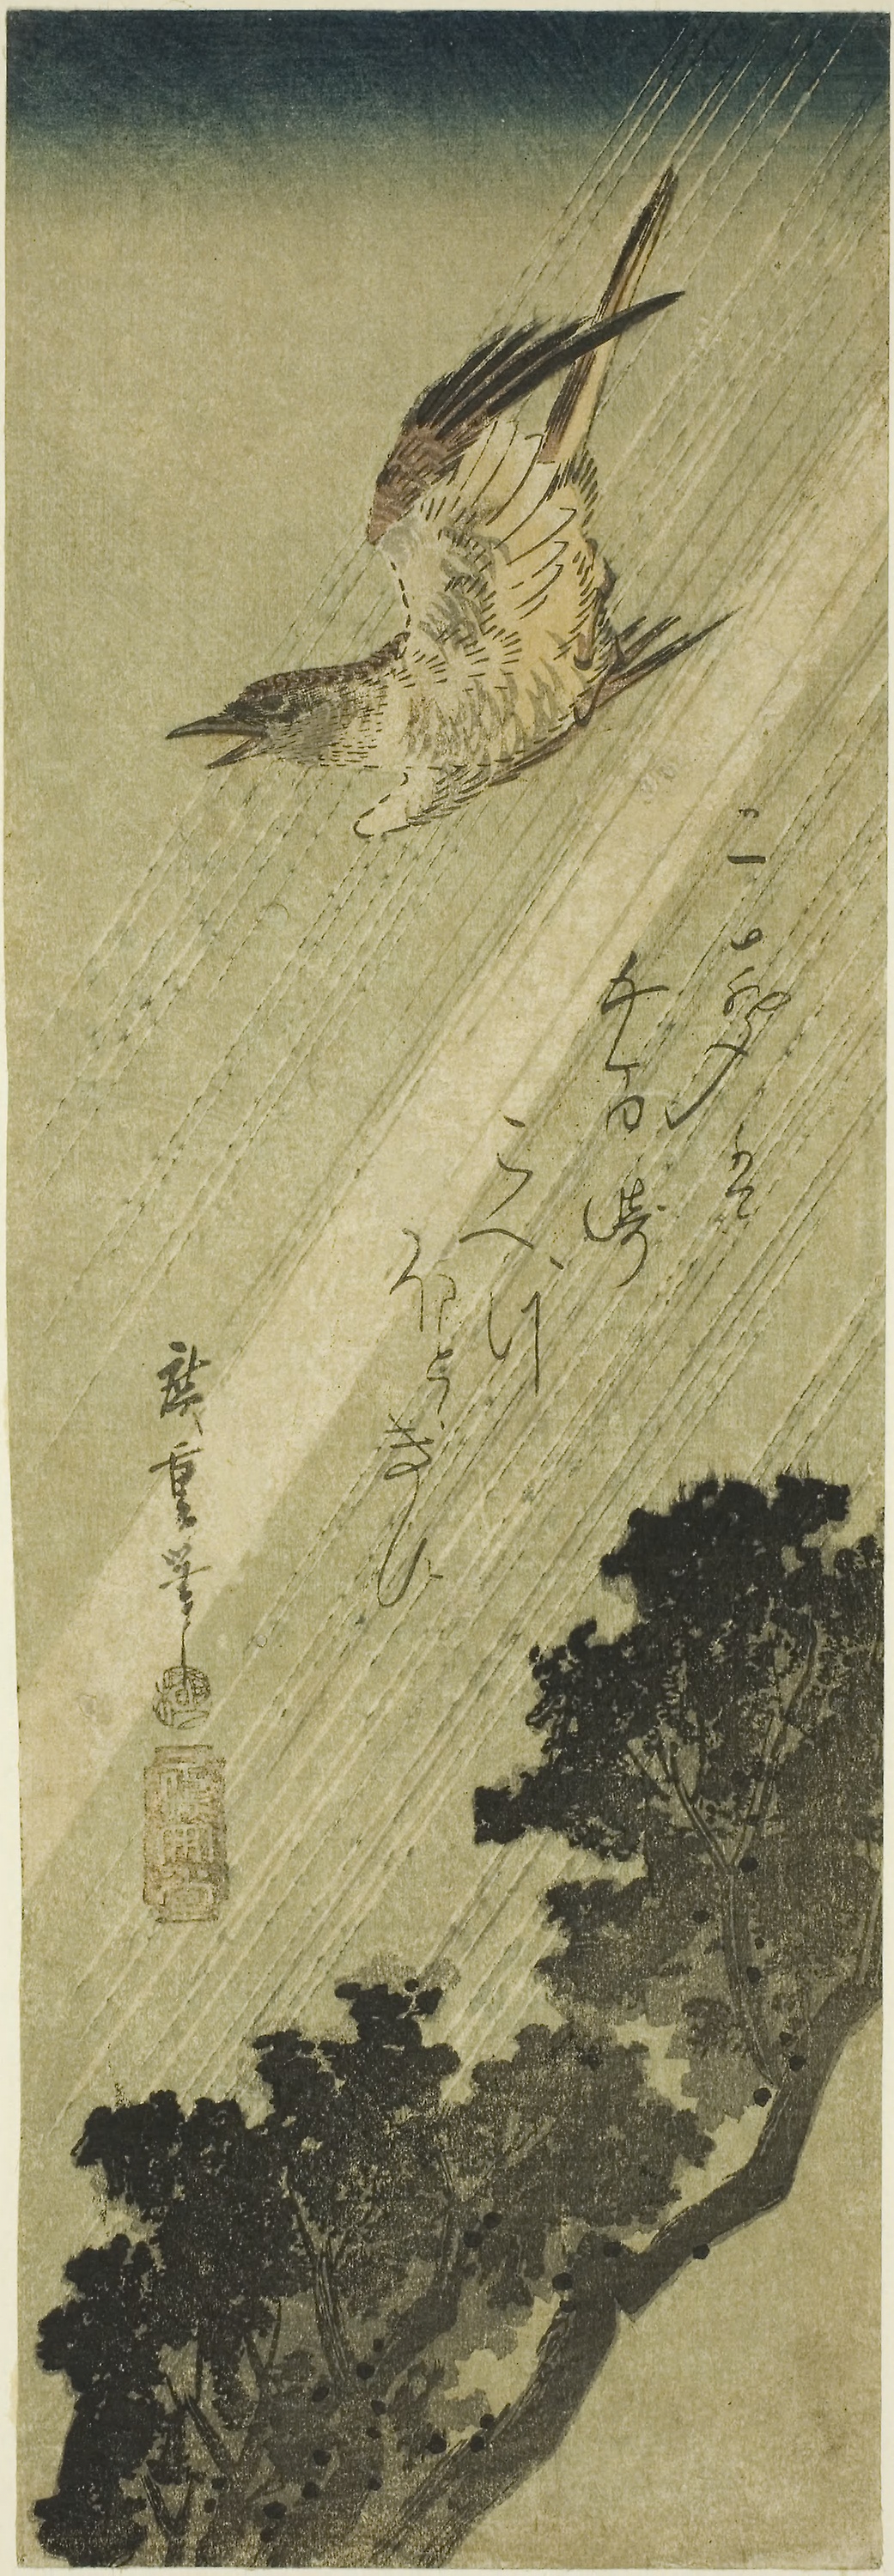
text, paper, tree, paper product, plant, writing, illustration, art